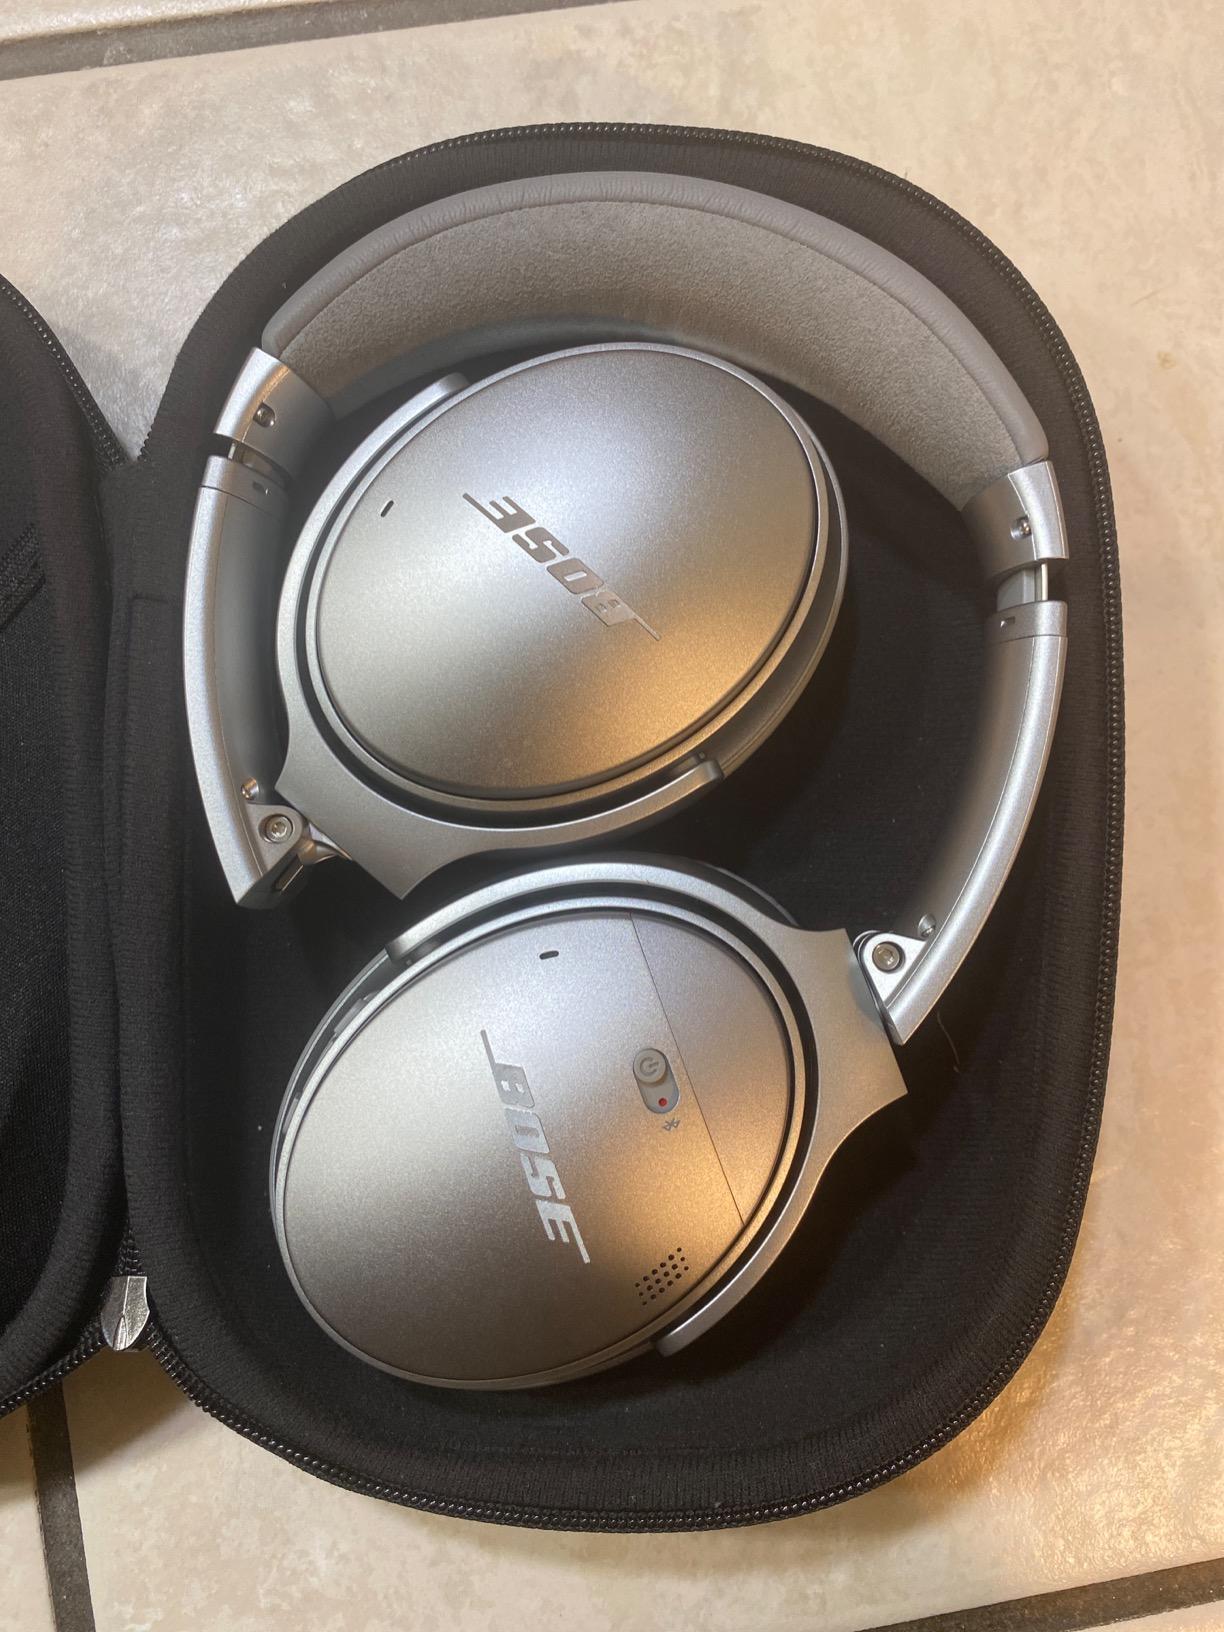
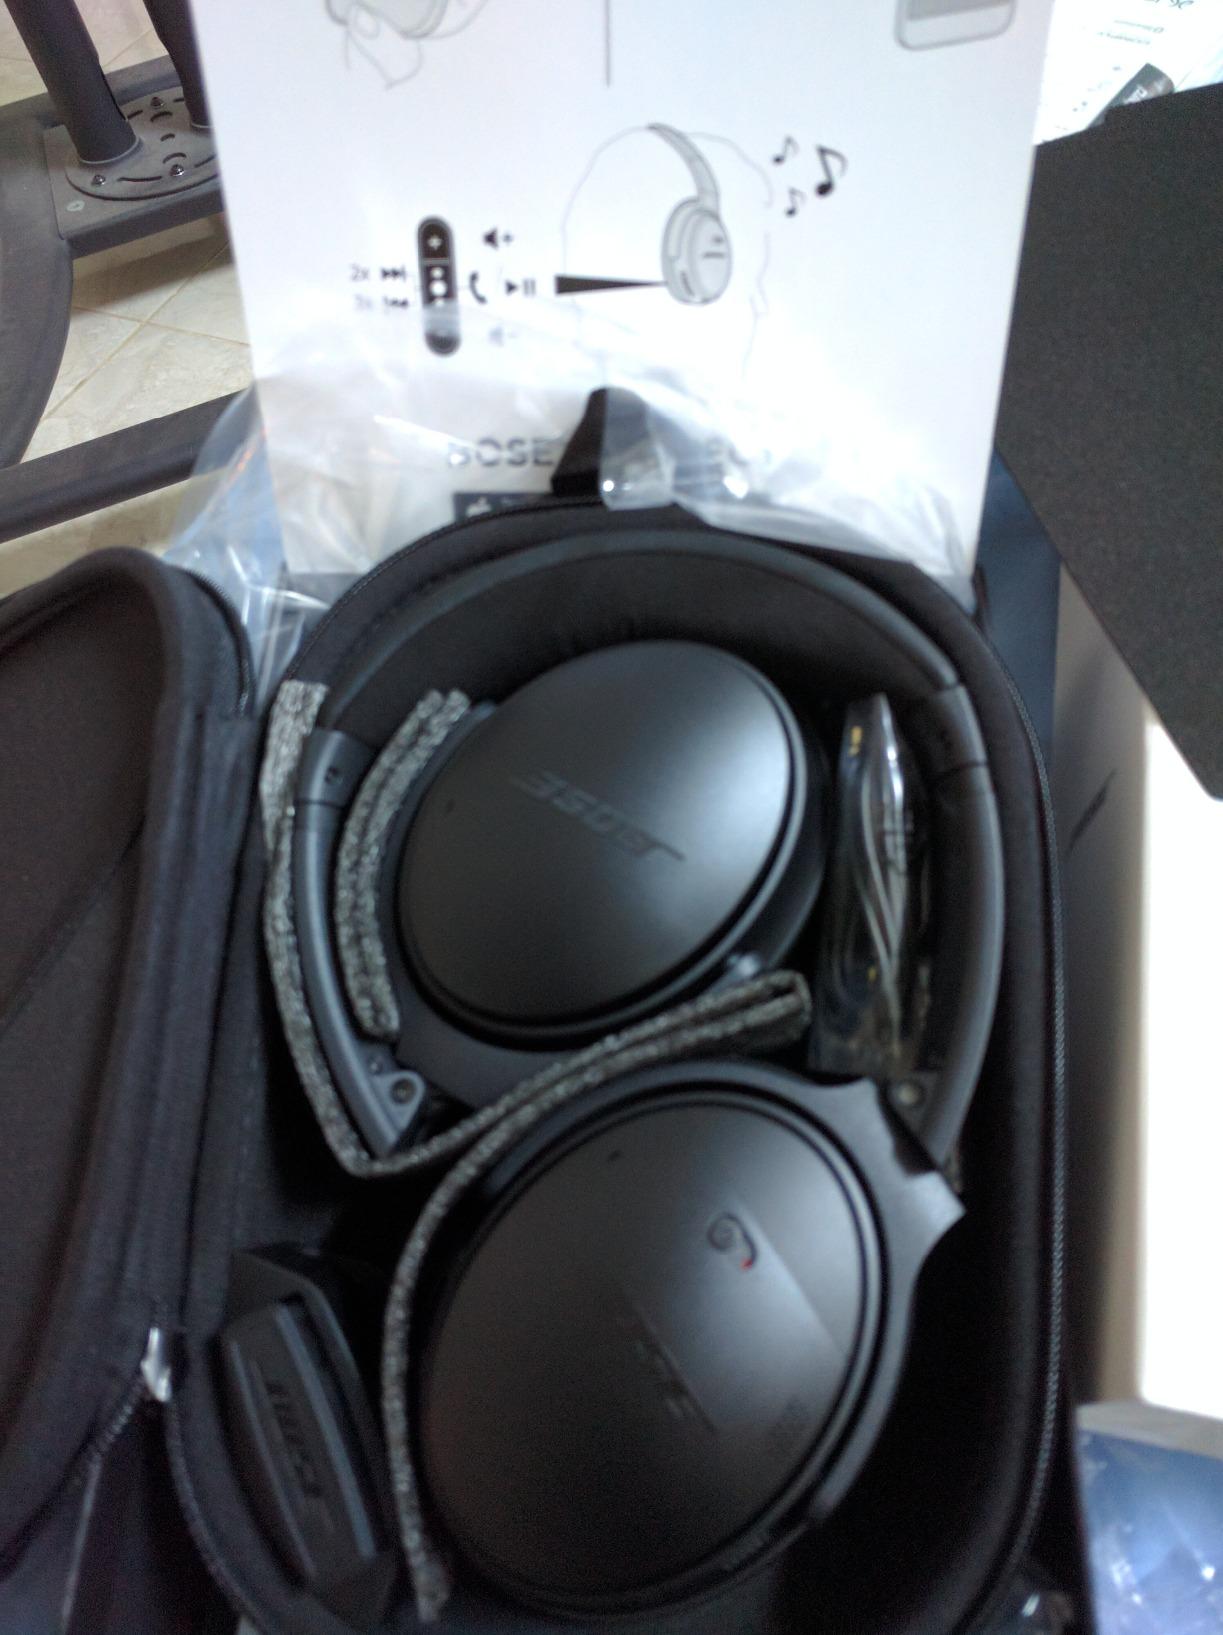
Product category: headphones
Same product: no